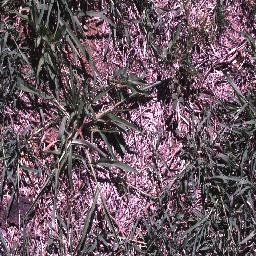
Label: negative